2021 Women's Junior Pan American Championship

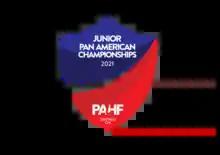

The 2021 Women's Junior Pan American Championship was the 12th edition of the Women's Pan American Junior Championship, the women's international under-21 field hockey championship of the Americas organized by the Pan American Hockey Federation.